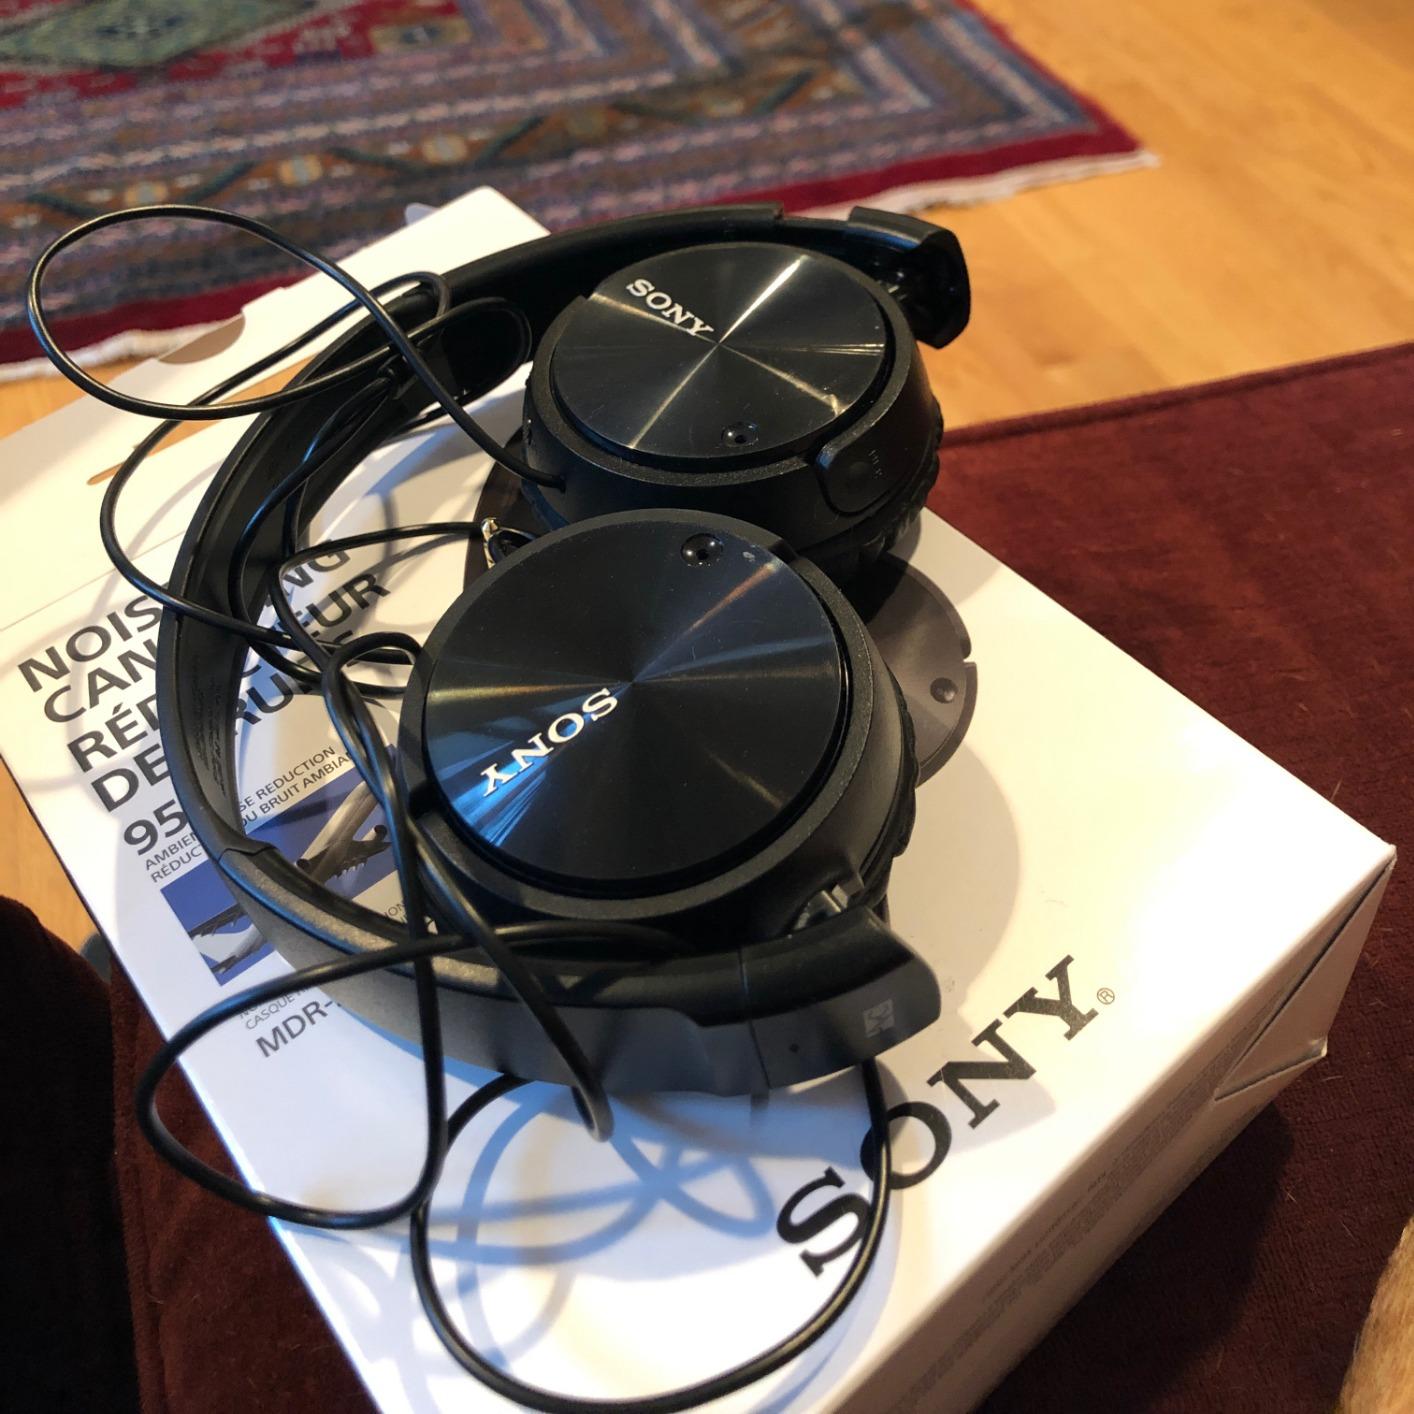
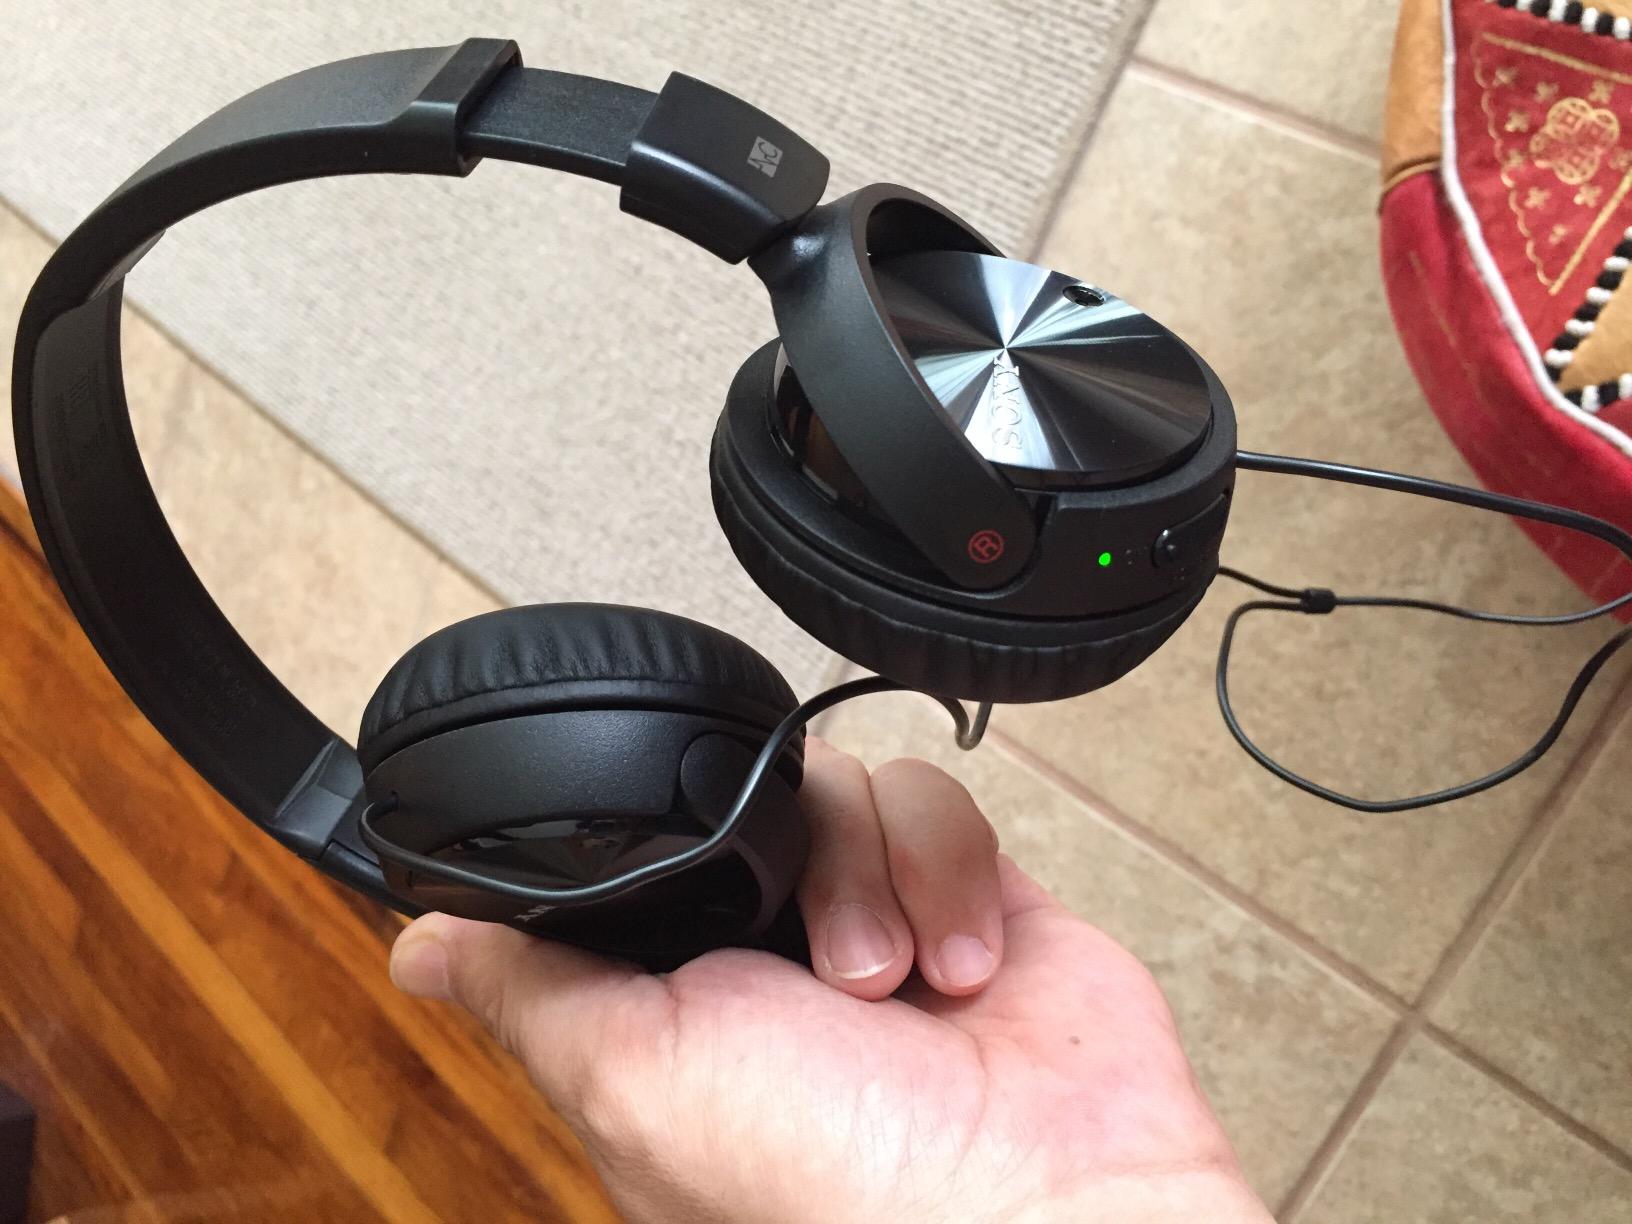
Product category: headphones
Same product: yes